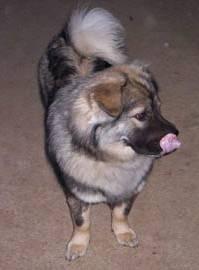
dog